Cotswold-Severn Group

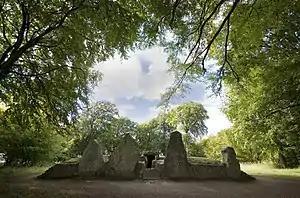
The entrance to Wayland's Smithy, one of the Cotswold-Severn Group in modern Oxfordshire.

The long barrow tradition originated somewhere in the area of modern Spain, Portugal, and western France; here, the long barrows were first erected in the mid-fifth millennium BCE. The tradition then spread north, along the Atlantic coast. It had reached Britain by the first half of the fourth millennium BCE, either soon after farming or in some cases perhaps just before it, and then moved into other parts of northern Europe, for instance arriving in the area of the modern Netherlands by the second half of the fourth millennium BCE.